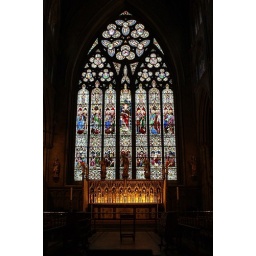
The fabulous staned glass window above the Altar in Ripon Cathedral.